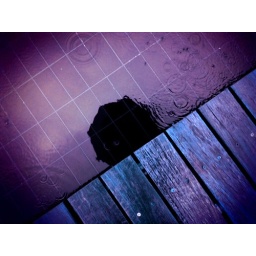
My umbrella reflected in the water surrounding a wooden walkway above the Cook &amp;amp; Philip Park Pool, Sydney. May 2010